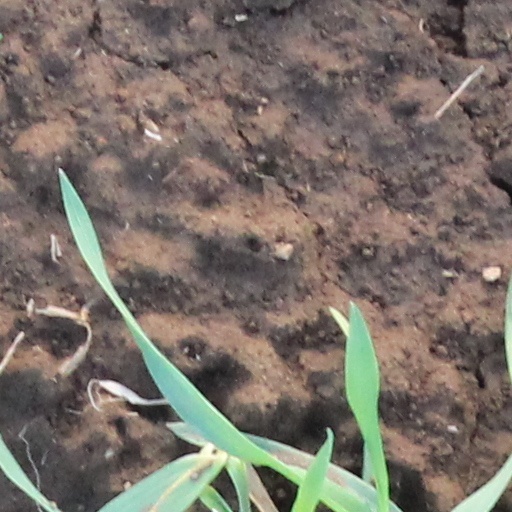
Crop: wheat